Let the Dance Begin (film)

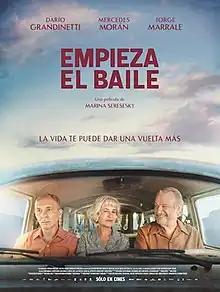
Theatrical release poster

Let the Dance Begin is a 2023 Argentine-Spanish road comedy-drama film directed by which stars Darío Grandinetti and Mercedes Morán alongside Jorge Marrale.